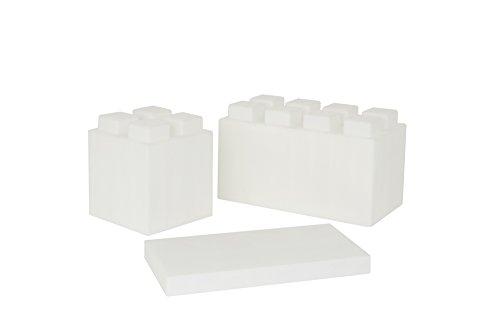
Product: EverBlock Modular Building Blocks Combo Pack, Translucent, 26 Block
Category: Toys & Games | Building Toys
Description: Combo pack contains: 16 Full blocks, 4 half blocks, 6 finishing caps, add blocks as needed.
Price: $131.62
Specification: ProductDimensions:24x20x18inches|ItemWeight:42pounds|ShippingWeight:42pounds(Viewshippingratesandpolicies)|ASIN:B01K15I5KA|Itemmodelnumber:EBSK-Translucent|Manufacturerrecommendedage:0monthsandup